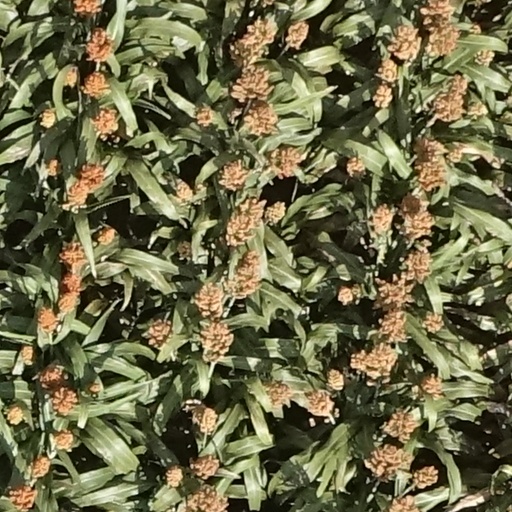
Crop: sorghum